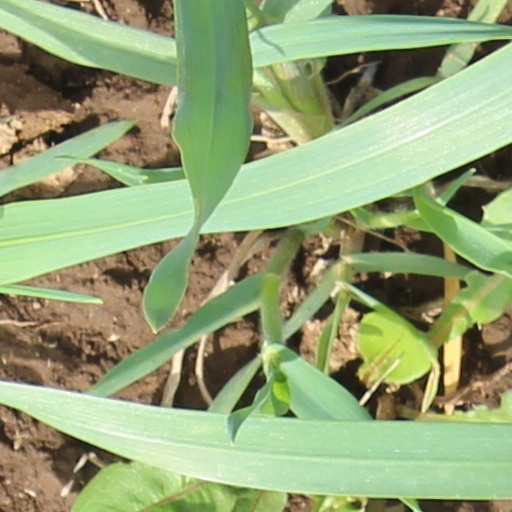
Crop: wheat